Karl Emanuel Jansson

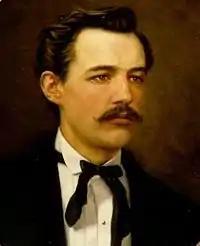
Karl Emanuel Jansson. Portrait by Fredrik Ahlstedt

Karl Emanuel Jansson (7 July 1846, in Finström – 1 June 1874, in Jomala) was a Finnish painter, primarily of genre scenes.